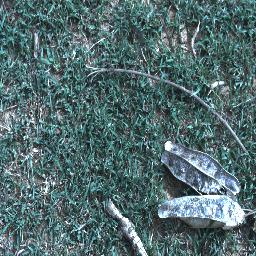
Label: negative